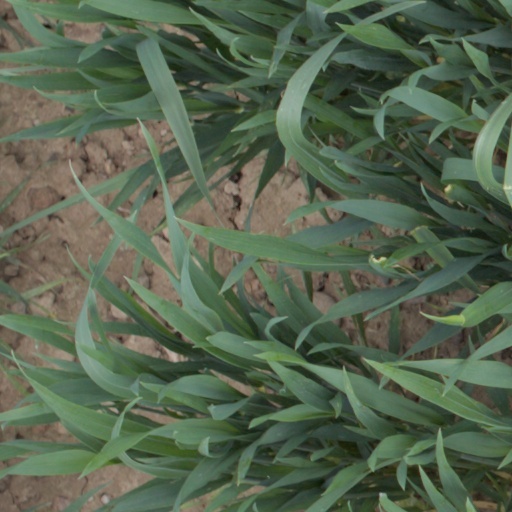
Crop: wheat